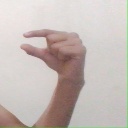
अक्षर: ग